Lambda Sigma Upsilon

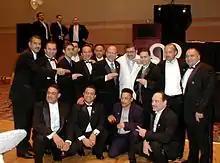
15 of the 20 founding fathers of Lambda Sigma Upsilon.

The 20 founders of LSU were men who believed that underrepresented groups, particularly ethnic minorities, at colleges and universities were not getting the attention or services needed to advance their academic successes. They created Lambda Sigma Upsilon to act as a support group for these groups, as well as to provide a family away from home. The founders developed four Goals that would embody the purpose of Lambda Sigma Upsilon. These goals are: